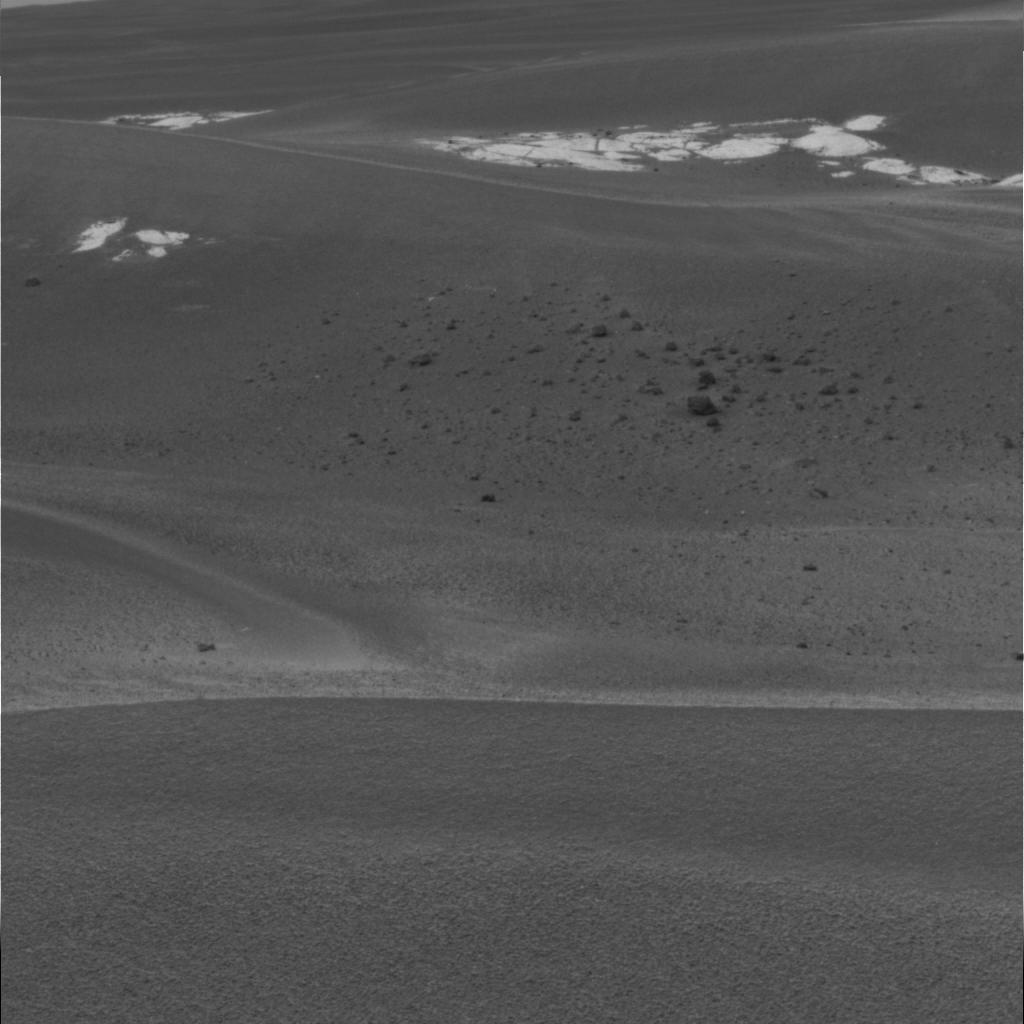
Surface features visible: Rock Outcrops, Clasts, Dunes/Ripples, Soil, Spherules, Nearby Surface